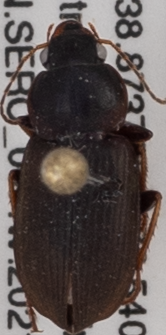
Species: Amphasia sericea
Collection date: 2021-06-10
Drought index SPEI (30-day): -0.87
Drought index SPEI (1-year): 2.09
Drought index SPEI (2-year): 1.28